Andrew Forman

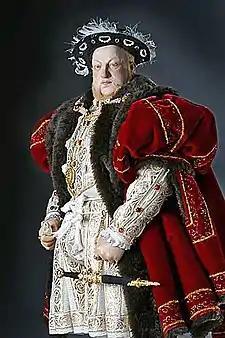
King Henry VIII

James's father-in-law, Henry VII of England died in 1509 and his son Henry VIII came to the throne. Forman traveled to the English court on several occasions to facilitate the renewal of the Treaty of Perpetual Peace which was agreed on 29 June 1509 and ratified by Forman on King James' behalf on 29 August. In 1510, the king sent Forman to France to try to persuade King Louis XII to make peace with Pope Julius II and then in 1511 to Venice to try to construct a peace between Louis and the Venetians.